Occupational hygiene

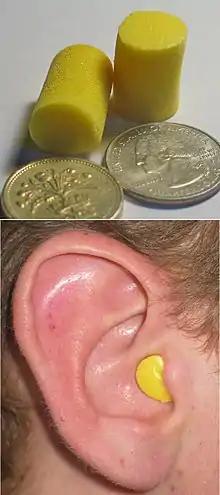
Disposable foam earplugs: out of the ear with coins for scale (top) and inserted into the wearer's ear (bottom).

Although there are many aspects to occupational hygiene work the most known and sought after is in determining or estimating potential or actual exposures to hazards. For many chemicals and physical hazards, occupational exposure limits have been derived using toxicological, epidemiological and medical data allowing hygienists to reduce the risks of health effects by implementing the "Hierarchy of Hazard Controls". Several methods can be applied in assessing the workplace or environment for exposure to a known or suspected hazard. Occupational hygienists do not rely on the accuracy of the equipment or method used but in knowing with certainty and precision the limits of the equipment or method being used and the error or variance given by using that particular equipment or method. Well known methods for performing occupational exposure assessments can be found in the book "A Strategy for Assessing and Managing Occupational Exposures", published by AIHA Press.